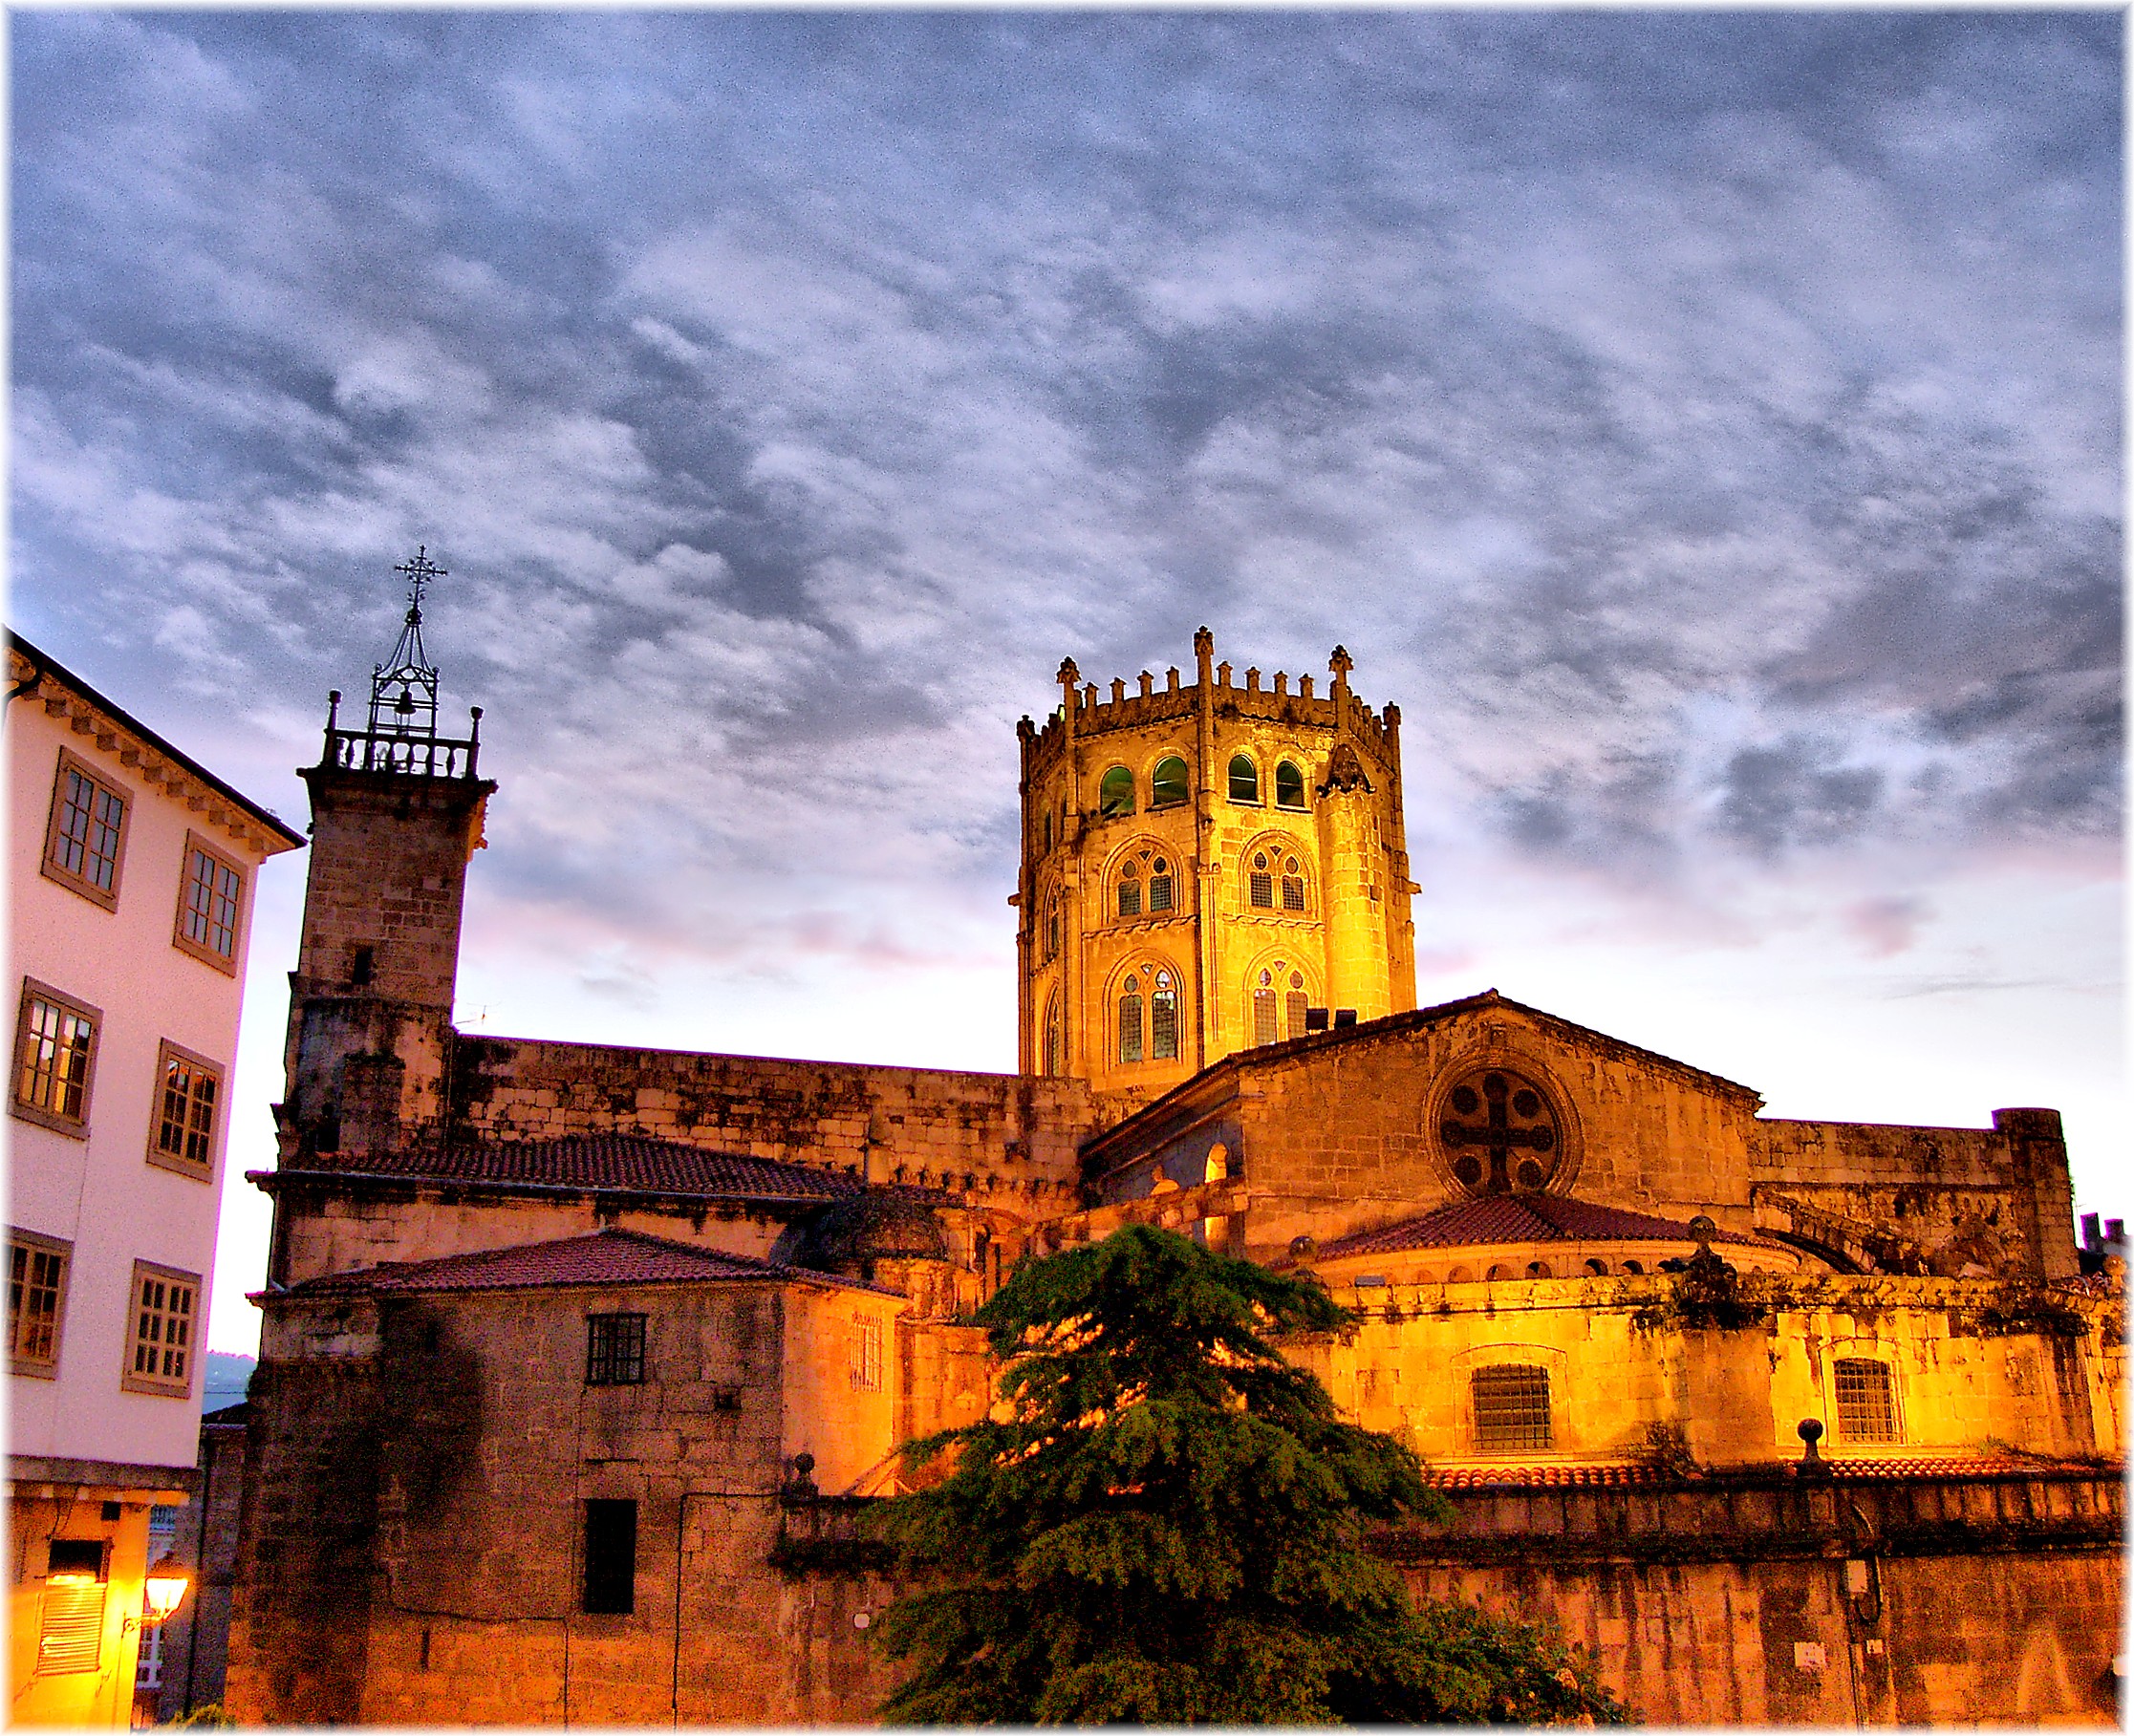
town, building, chateau, palace, cityscape, europe, evening, tower, castle, landmark, cathedral, spain, catedral, galicia, atardecer, ourense, galiza, provinciaourense, ancient history